Kosovo Security Force

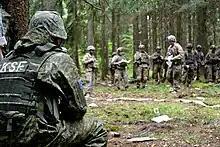
A Kosovo Security Force Soldier watches troop commanders from 5th Squadron, 7th Cavalry Regiment walk through a combined arms rehearsal as part of Combined Resolve VI at Hohenfels, Germany.

On 18 October 2018, the Kosovo Assembly passed the first draft of a law to transform the Kosovo Security Force into the Kosovo Armed Forces within 10 years. 98 of its 120 deputies voted in favor, and the remaining 22 remained absent from the vote, including 11 representatives from the Serb minority who boycotted the vote.